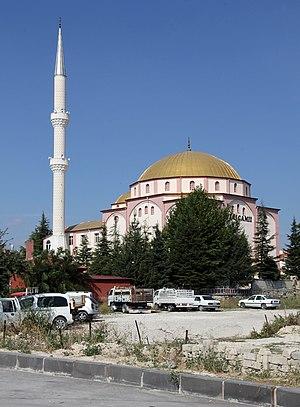
İscehisar est une ville et un district de la province d'Afyonkarahisar dans la région égéenne en Turquie.